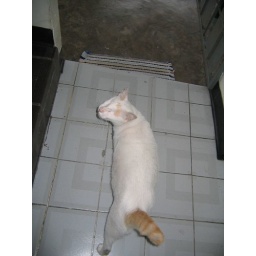
Blind cat - well actually, eye-less cat! At my guest house in Bangkok.